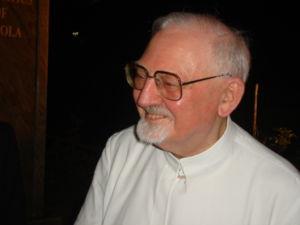
Peter-Hans Kolvenbach est un prêtre jésuite néerlandais de rite arménien, élu le 11 septembre 1983, le 29ᵉ Supérieur général de la Compagnie de Jésus. Il a remis sa démission le 14 janvier 2008, au cours de la 35ᵉ Congrégation générale réunie à Rome depuis le 7 janvier 2008. Le père Adolfo Nicolás a été élu pour le remplacer.